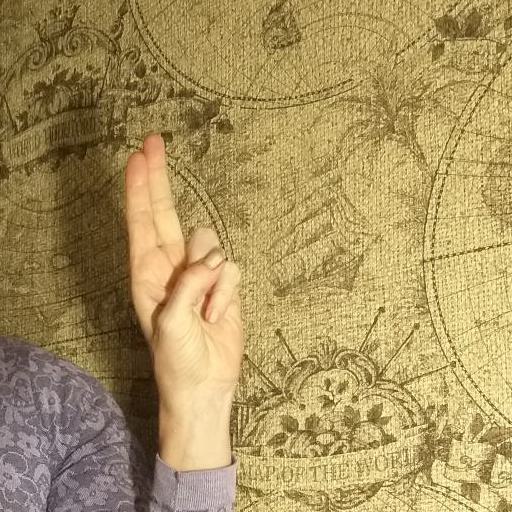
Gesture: two_up